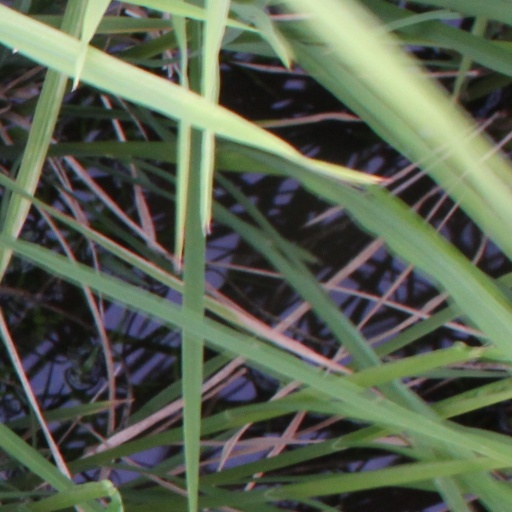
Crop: rice